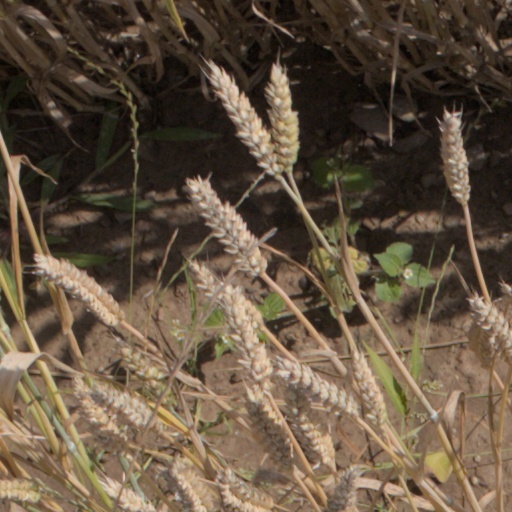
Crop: wheat